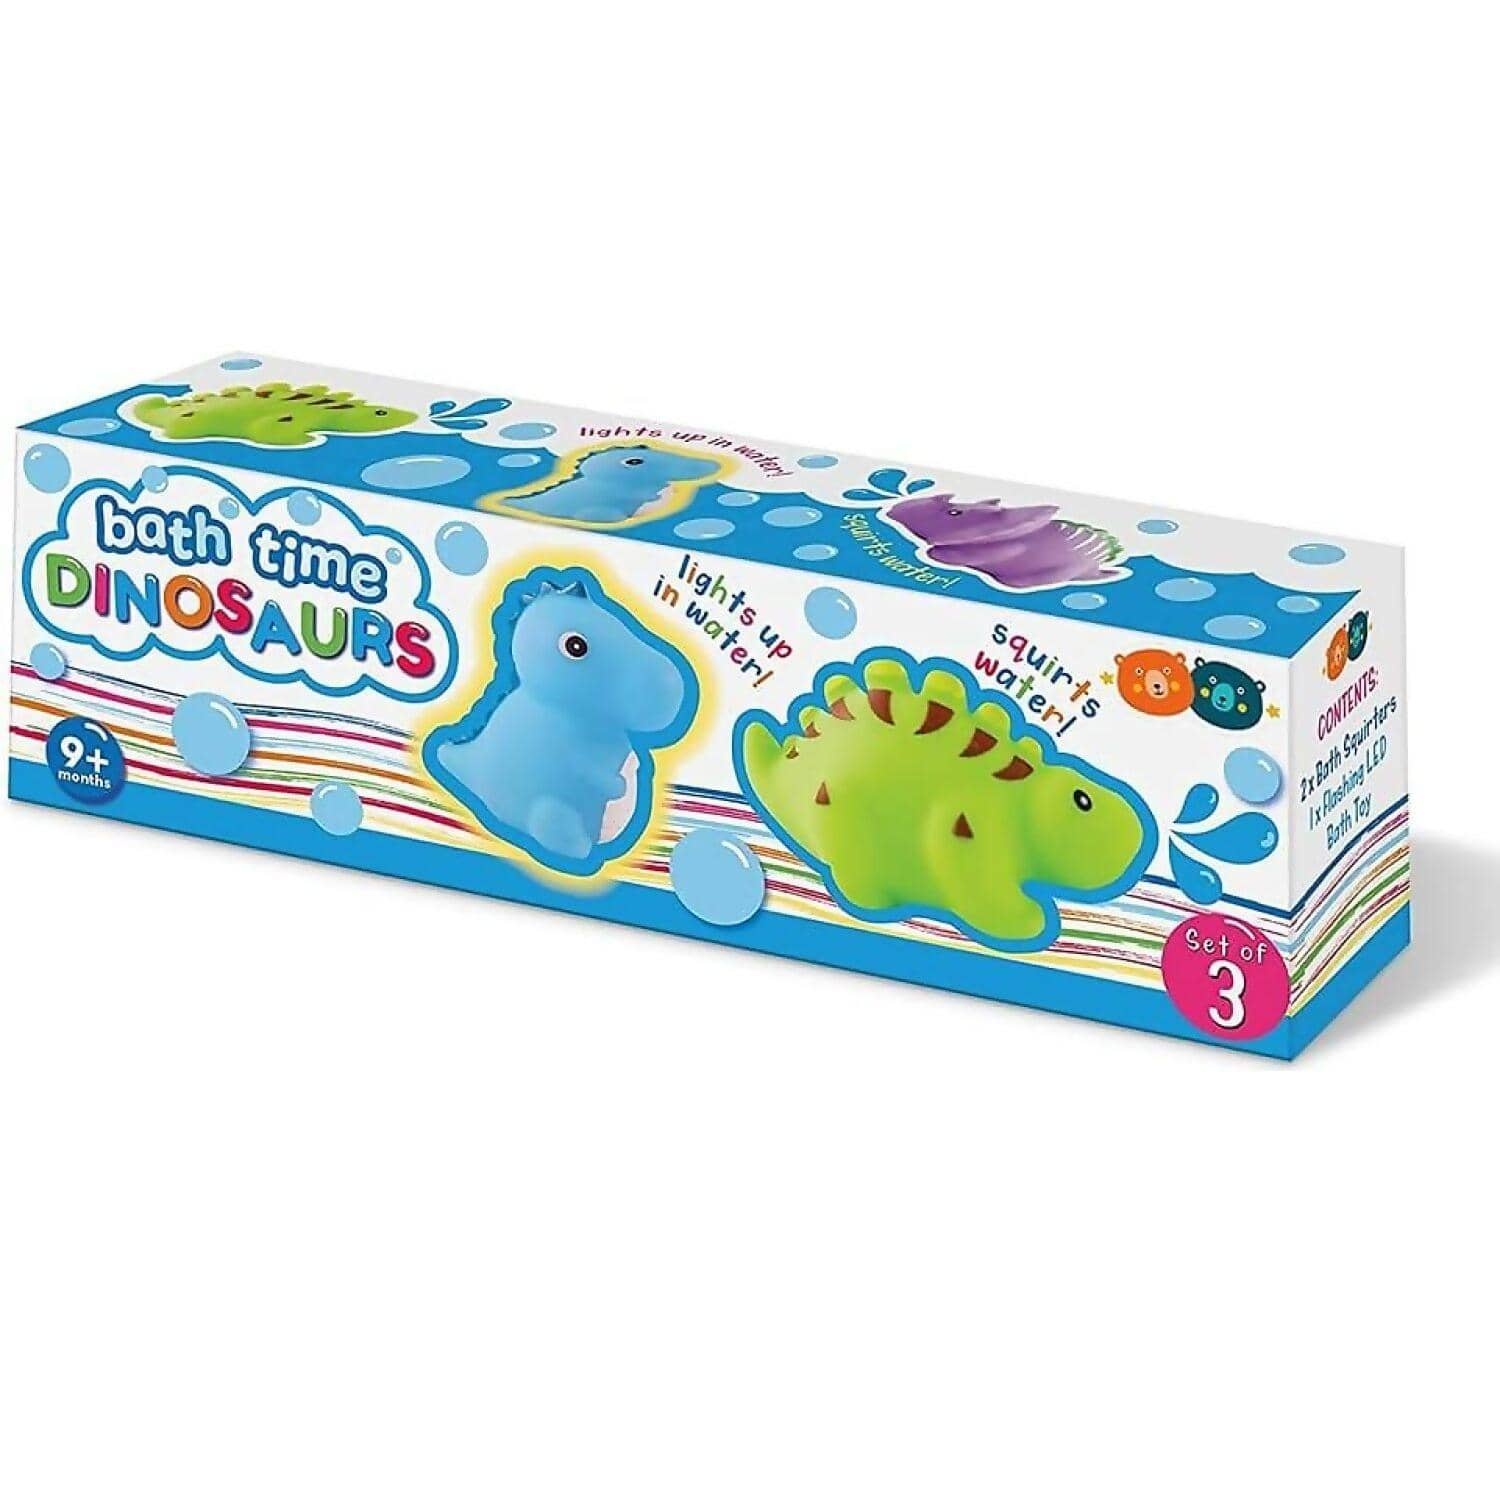
Buddy &amp; Barney - Bath Time Dinosaurs Squirters - Set Of 3 - Mh
Product Title: Buddy & Barney - Bath Time Dinosaurs Squirters – Set of 3 Product Description: The Buddy & Barney Bath Time Dinosaurs Squirters set is a delightful bath toy set that brings prehistoric fun to bath time. This set includes three unique dinosaur toys, each with its own special feature to entertain and engage your child during bath time. The dinosaurs are designed with vibrant colours and friendly faces, making them appealing to children. One of the dinosaurs in the set is a magical LED dinosaur that lights up when it comes into contact with water and turns off when it’s out of the bath. This light-up feature adds an element of surprise and excitement to bath time. The other two dinosaurs are water squirters that can easily squirt water, providing endless fun and laughter for your child. The Buddy & Barney Bath Time Dinosaurs Squirters set is presented in a colourful gift box, making it an ideal gift for birthdays, holidays, or just because. The dinosaurs are easy to hold and manipulate, encouraging fine motor skills development while keeping your child entertained during bath time. Key Features: Suitable for children of age 9 months+ Contains 2 x Bath squirters Includes 1 x Light-up dinosaur Each dinosaur has a unique feature Encourages fine motor skills development Provides endless fun during bath time Presented in a colourful gift box Ideal as a gift for various occasions Designed with vibrant colours and friendly faces LED dinosaur lights up when in contact with water Summary: In conclusion, the Buddy & Barney Bath Time Dinosaurs Squirters set is a fantastic product that brings joy and excitement to bath time. With its unique features and developmental benefits, it not only entertains but also aids in your child’s growth and learning. This product truly stands out as a wonderful addition to any child’s bath time routine.
Brand: BUDDY & BARNEY
Category: Toys & Games > Toys > Bath Toys > Bath Squirters